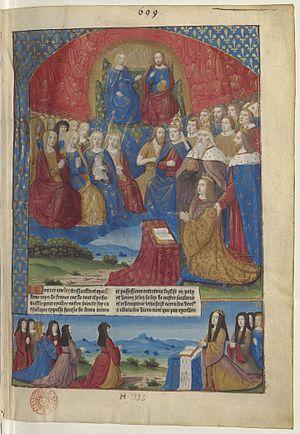
Anne de Bretagne, née le 25 ou 26 janvier 1477 à Nantes et morte le 9 janvier 1514 à Blois, est duchesse de Bretagne et comtesse de Montfort et d'Étampes et, par ses mariages, reine des Romains, puis de France, puis de nouveau reine de France et reine de Naples et duchesse de Milan.